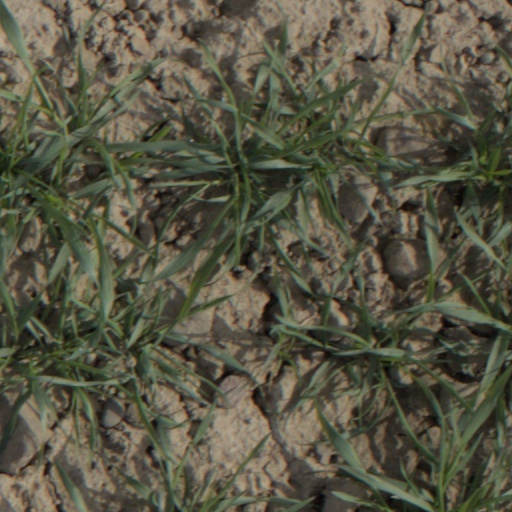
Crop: wheat